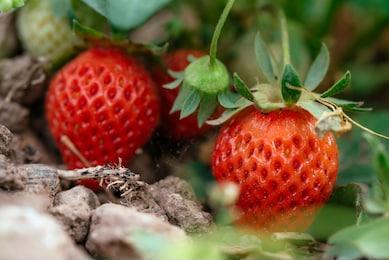
Label: Strawberry